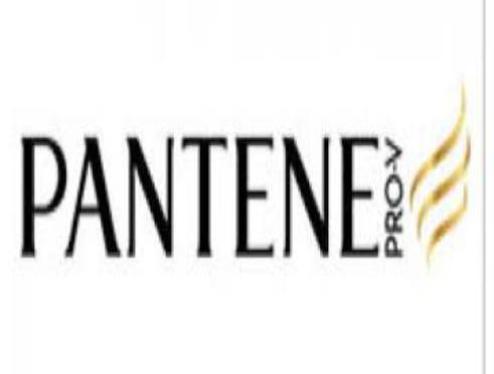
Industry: Necessities